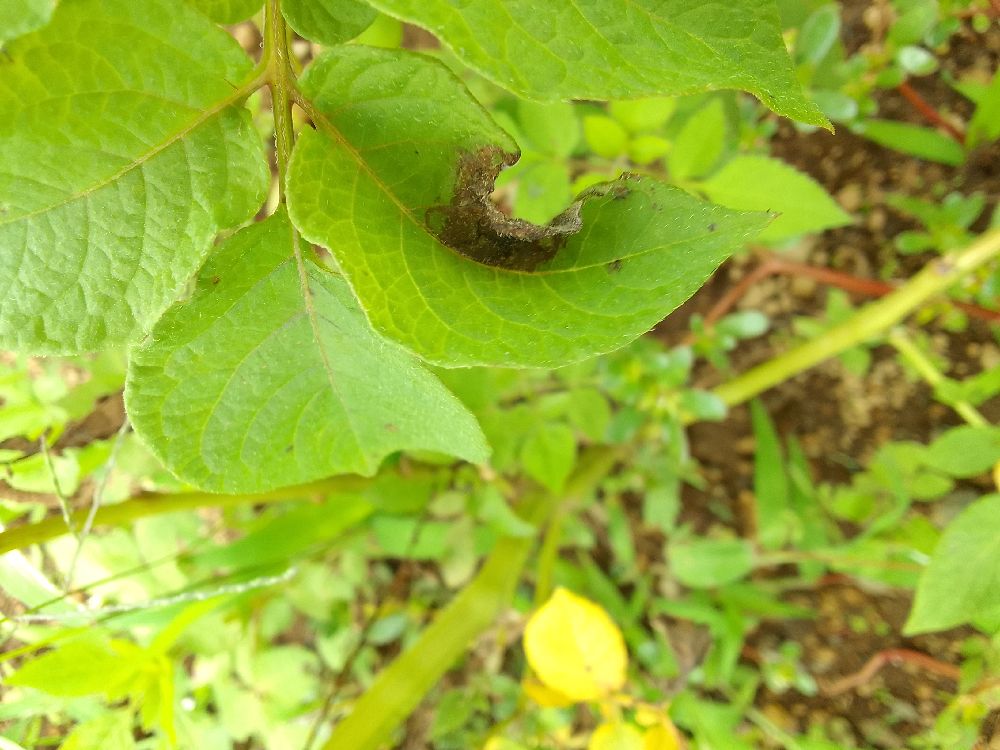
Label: Late blight